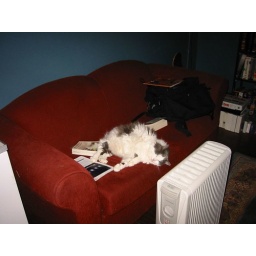
Somebody went and left their books all over the couch - it's &lt;i&gt;my&lt;/i&gt; spot!